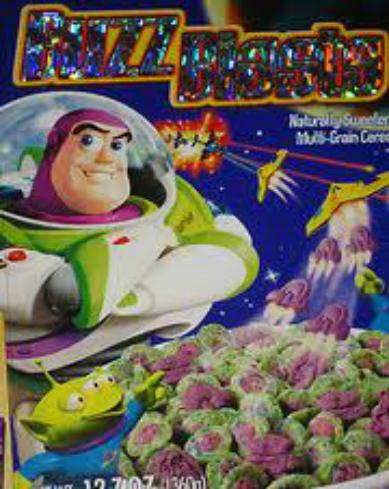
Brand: Buzz Blasts
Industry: Food